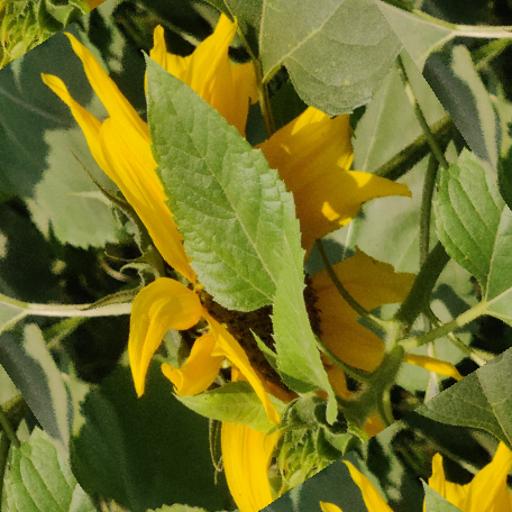
Label: Fresh_leaf